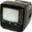
Label: television